American entry into World War I

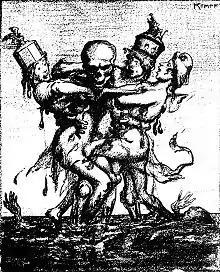
"Come on in, America, the Blood's Fine!" (1917) by M.A. Kempf.

The second round of unrestricted submarine warfare was communicated to the Americans on January 31, 1917. The State Department had some indications that the campaign would come, but Wilson declared to his cabinet that the announcement had come as a complete surprise. The announcement was especially galling due to Wilson's "Peace without victory" speech nine days earlier, as well as ongoing discussions on US opposition to British use of armed merchant ships. The Germans started targeting American vessels the very next day.